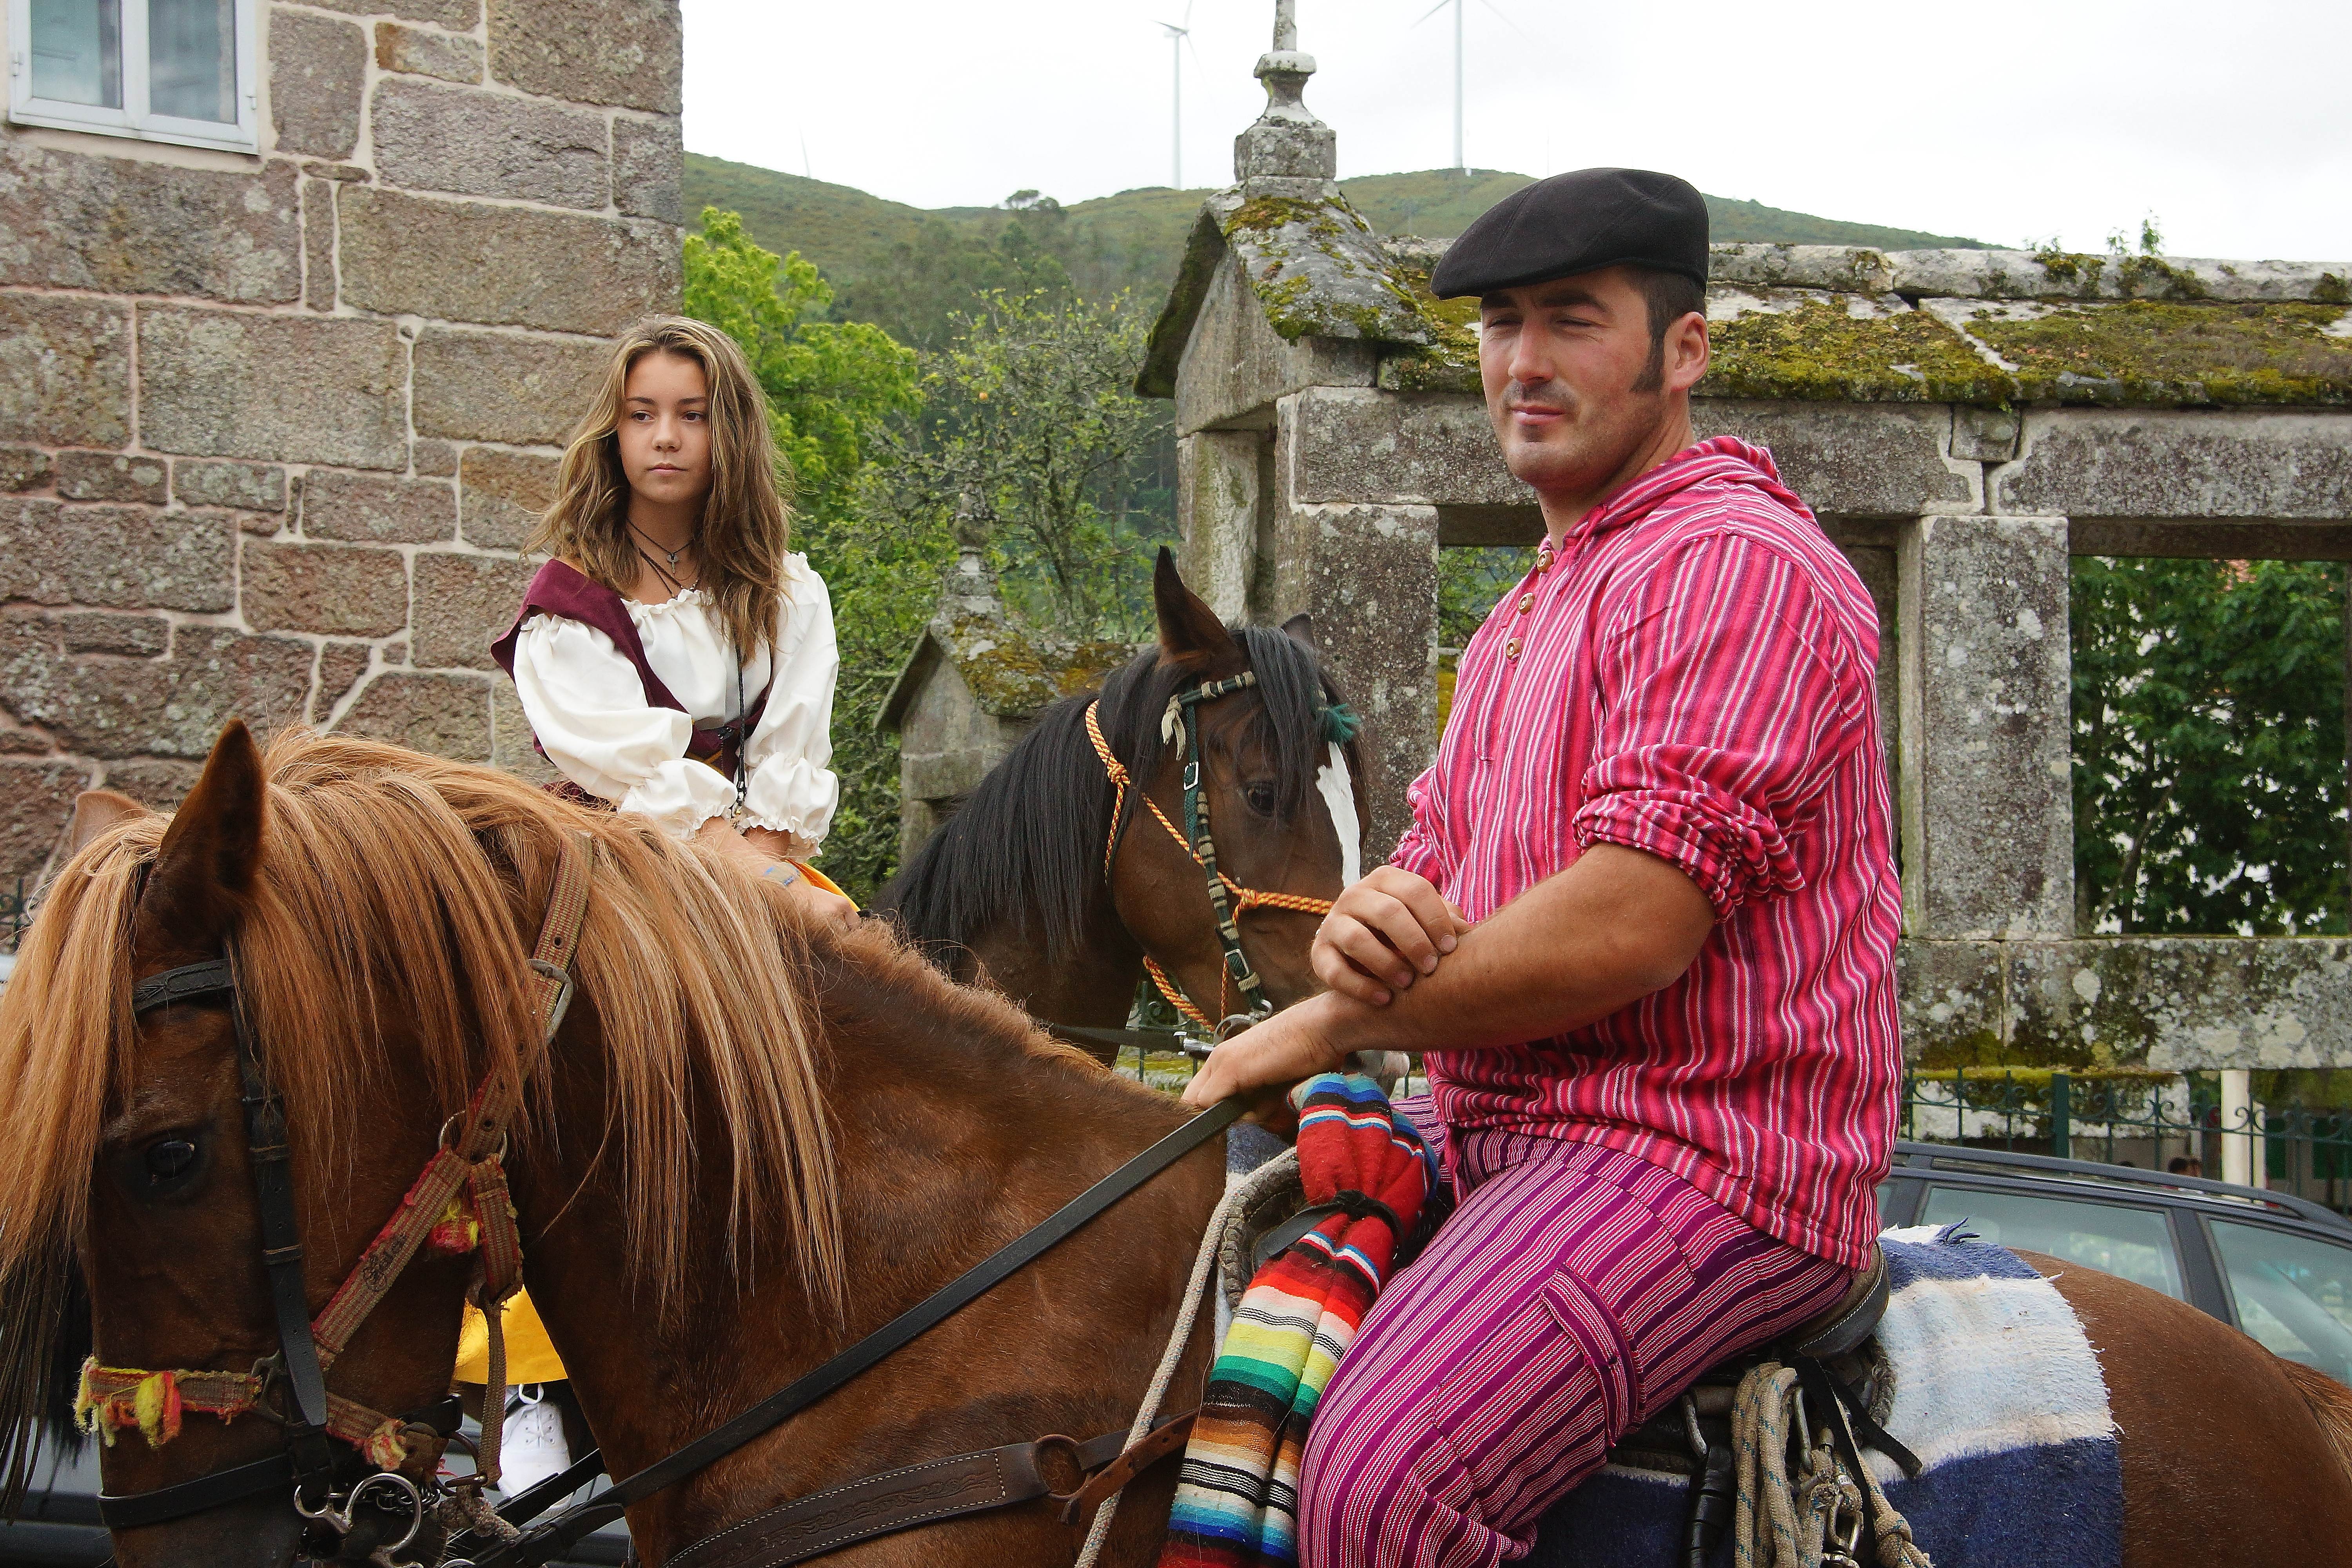
photo, horse, tourism, spain, galicia, pontevedra, jockey, a77, espana, g, ggl1, gaby1, xovesphoto, varios, some, alama, xelodegalicia, sonya77v, sonyslta77v, tamrom24135, gabrielcoru a, romer a, equestrianism, pack animal, horse like mammal, animal sports, equestrian sport